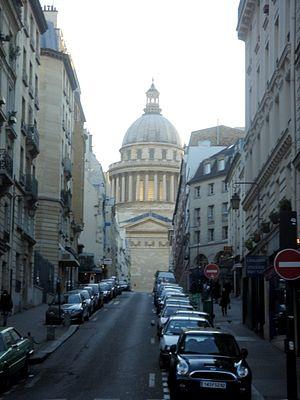
Le collège Fortet ou de Fortet est un collège de l'ancienne faculté des arts de l'université de Paris.